Gwen Raverat

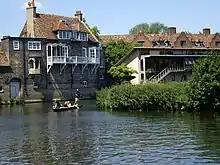
The Old Granary (left), Raverat's home from 1946

Apart from her studies at the Slade and the period from 1915 to 1928, which covered her life with Jacques and early widowhood, Raverat lived in or near Cambridge. In 1928 she moved into the Old Rectory, Harlton, near Cambridge. The house was the model for her engravings for "The Runaway". In 1946 she moved into The Old Granary, Silver Street, in Cambridge; the house was at the end of the garden of Newnham Grange, where she was born.